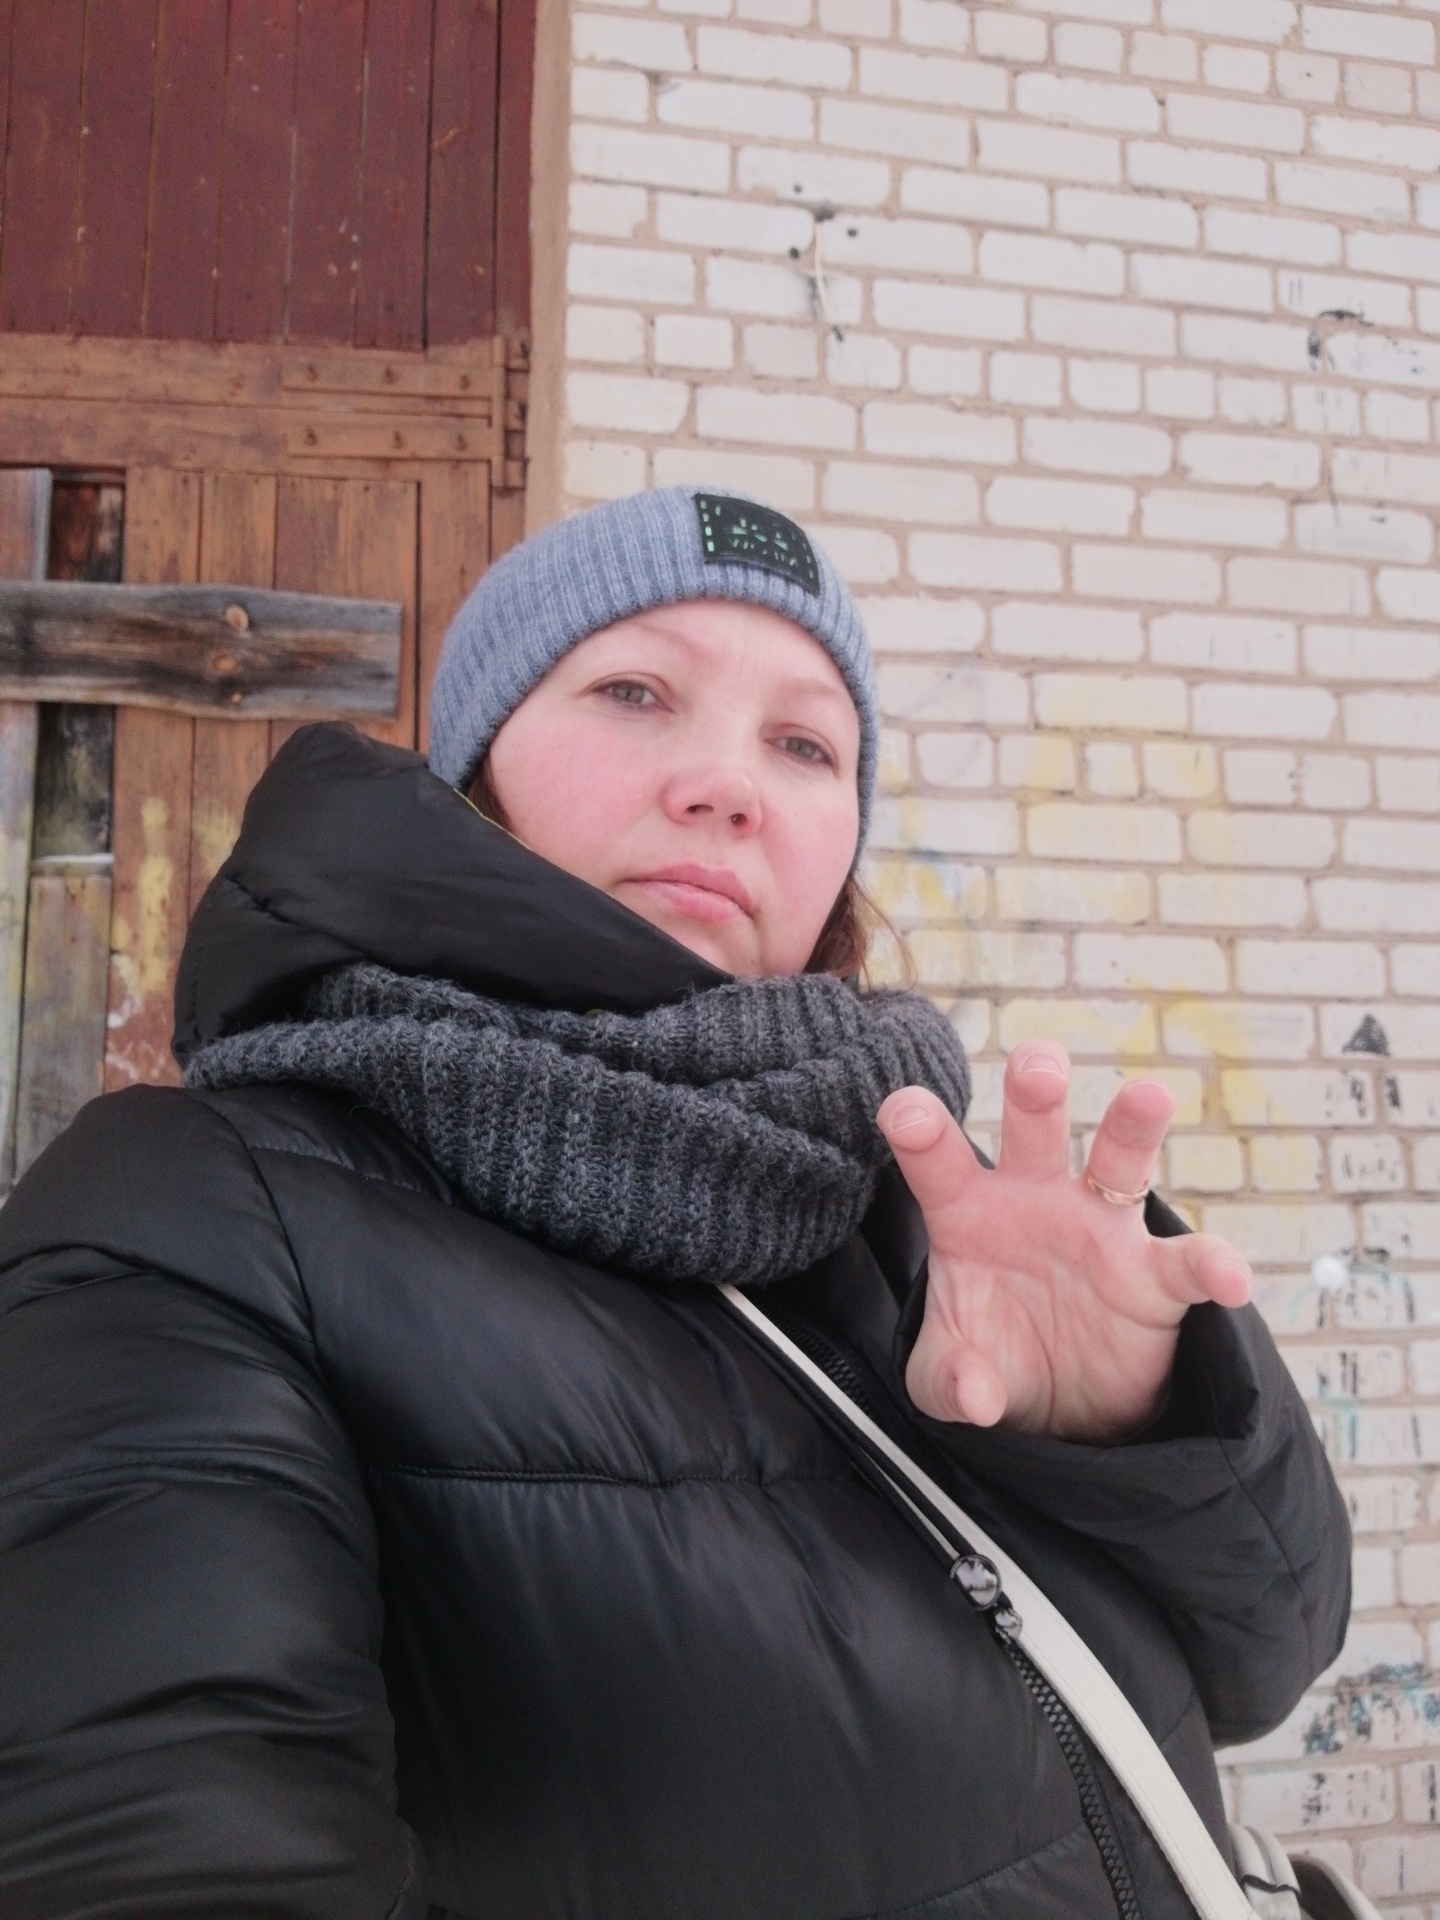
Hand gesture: grabbing